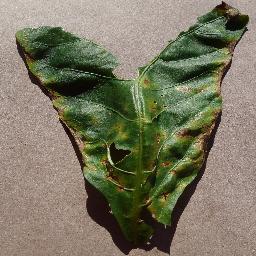
Label: Pepper,_bell___Bacterial_spot